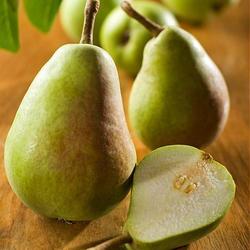
Label: Pear